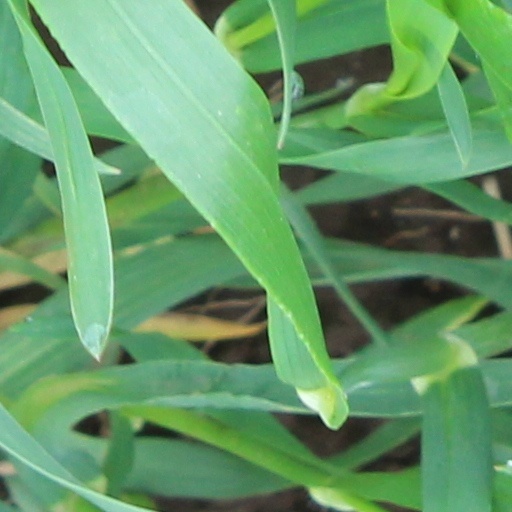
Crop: wheat